Pashalik of Yanina

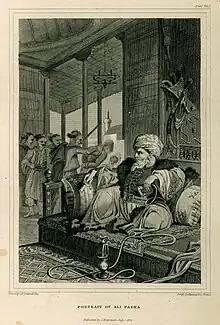
"Portrait of Ali Pasha", drawn by Charles Robert Cockerell (published in 1820), based on Thomas Smart Hughes' travels in Albania in 1813.

Ali Pasha first came to power as when he was appointed "mutasarrıf" of Ioanninna at the end of 1784 or beginning of 1785, but was soon dismissed, returning to the position only at the end of 1787 or the start of 1788. Ali gained control of Delvina and became ruler of the Sanjak of Delvina in 1785, but did not have control full control of the Sanjak, with the regions of Himara (1797) and Gjirokastër (1811) being taken later. Additionally, the regions of Margariti and Paramythia, which fell within Sanjak of Delvina, and Fanari, within the Sanjak of Ioannina (conquered later by Ali), were ruled by Cham Albanian landlords, such as Hasan Çapari, who remained in conflict with Ali Pasha throughout much of the Pashalik's existence.